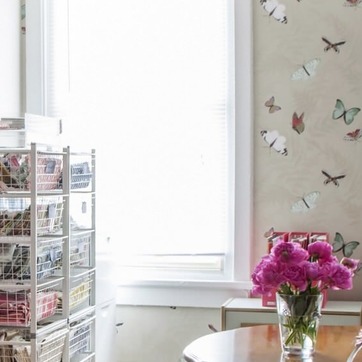
Material: glass